Shehzad Roy

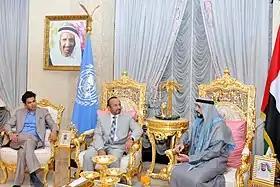
Roy with UNODC Rep. César Guedes and Suhail Al Zarooni in 2018

On 30 October 2017, United Nations Office on Drugs and Crime appointed Roy as National Goodwill Ambassador. According to UNODC, Roy will speak out on criminal justice and demand reduction. During his two-year term, he will visit UNODC projects, educational institutions and rehabilitation centres; and raise awareness on the office's important work. He is expected to take part in a wide range of activities, including the marking of International Day against Drug Abuse and Illicit Trafficking, supporting police and prison reforms, and advocating for gender-responsive prisons for drug abusers.